Kulottunga I

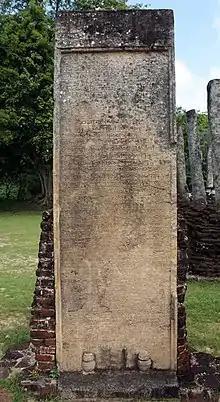

Once he finished dealing with Vikramaditya VI, Kulottunga turned his attention to the south and first took up the cause of bringing the ancient Pandimandalam, the country of the Pandyas, into his fold. The Pandya country never reconciled to the Chola overlordship and its rulers were a constant source of trouble for the Chola emperors. The Pandyas made use of the confusion in the Chola country during the accession of Kulottunga and tried once again to reassert their independence.